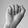
ASL letter: A